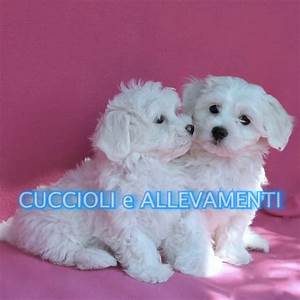
Label: cane